Nouakchott–Oumtounsy International Airport

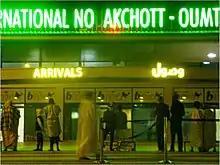
Exterior of the airport

Designed by Omer Houessou, the airport is the largest project in Mauritania since 1960. The Government of Mauritania approved the plan on 13 October 2011, and local company Najah for Major Works (NMW) started construction the following month.